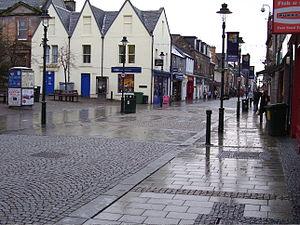
Fort William est une ville d'Écosse, située dans le council area des Highlands et dans la région de lieutenance de l'Inverness-shire. De 1975 à 1996, elle était la capitale administrative du district du Lochaber, au sein de la région des Highlands. Elle compte un peu moins de 10 000 habitants, ce qui en fait la deuxième plus grande ville des Highlands après Inverness.